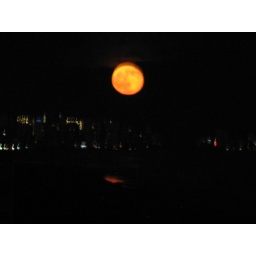
Had to lean over balcony rail to get the moon rising over the beach condos.